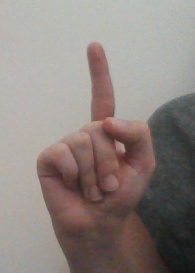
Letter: bb